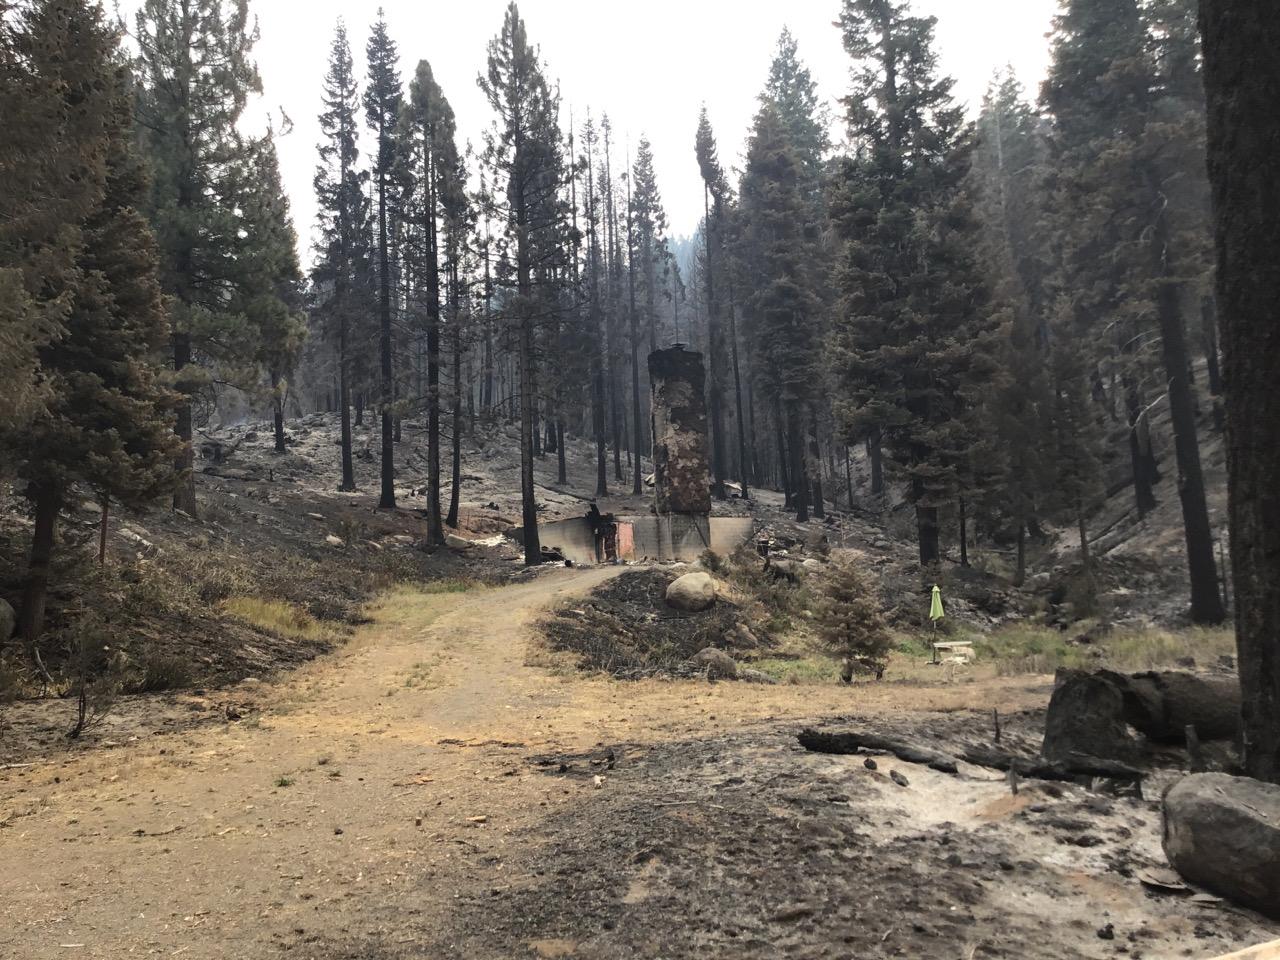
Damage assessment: destroyed